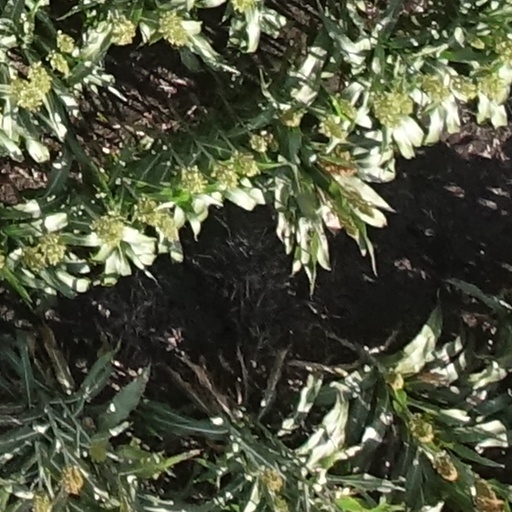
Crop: sorghum